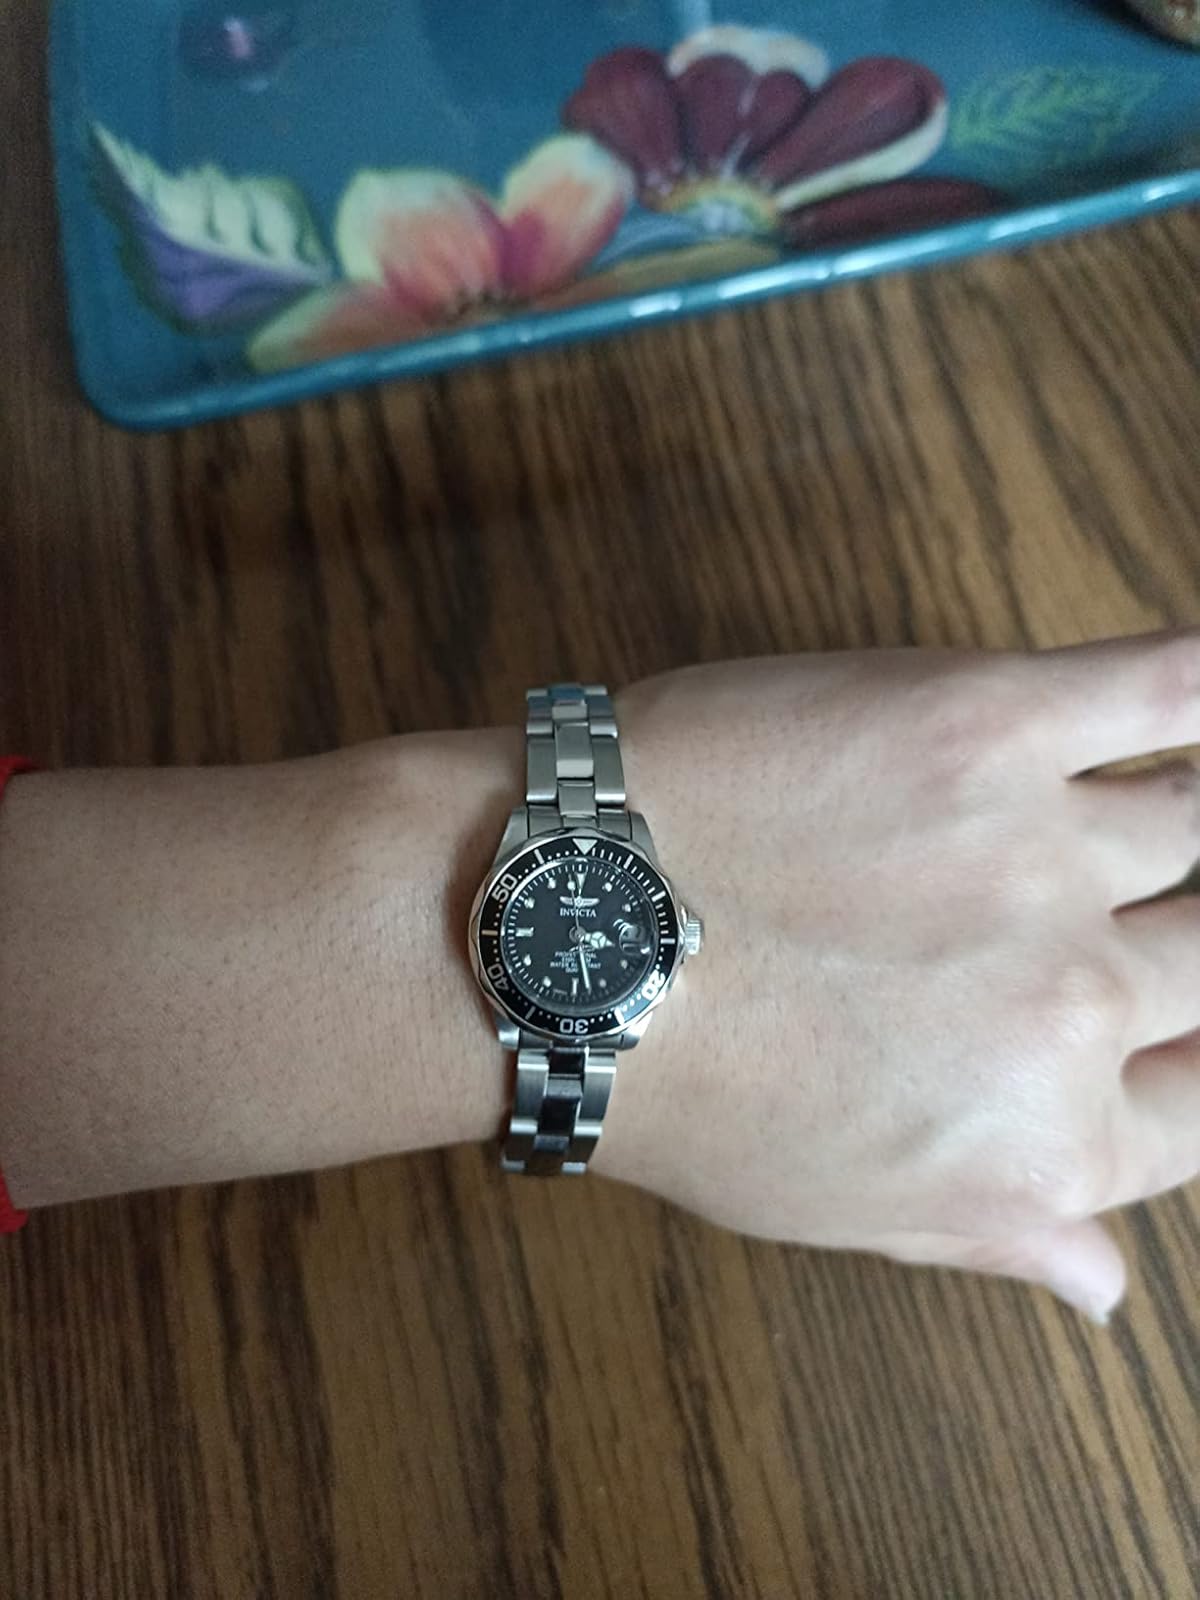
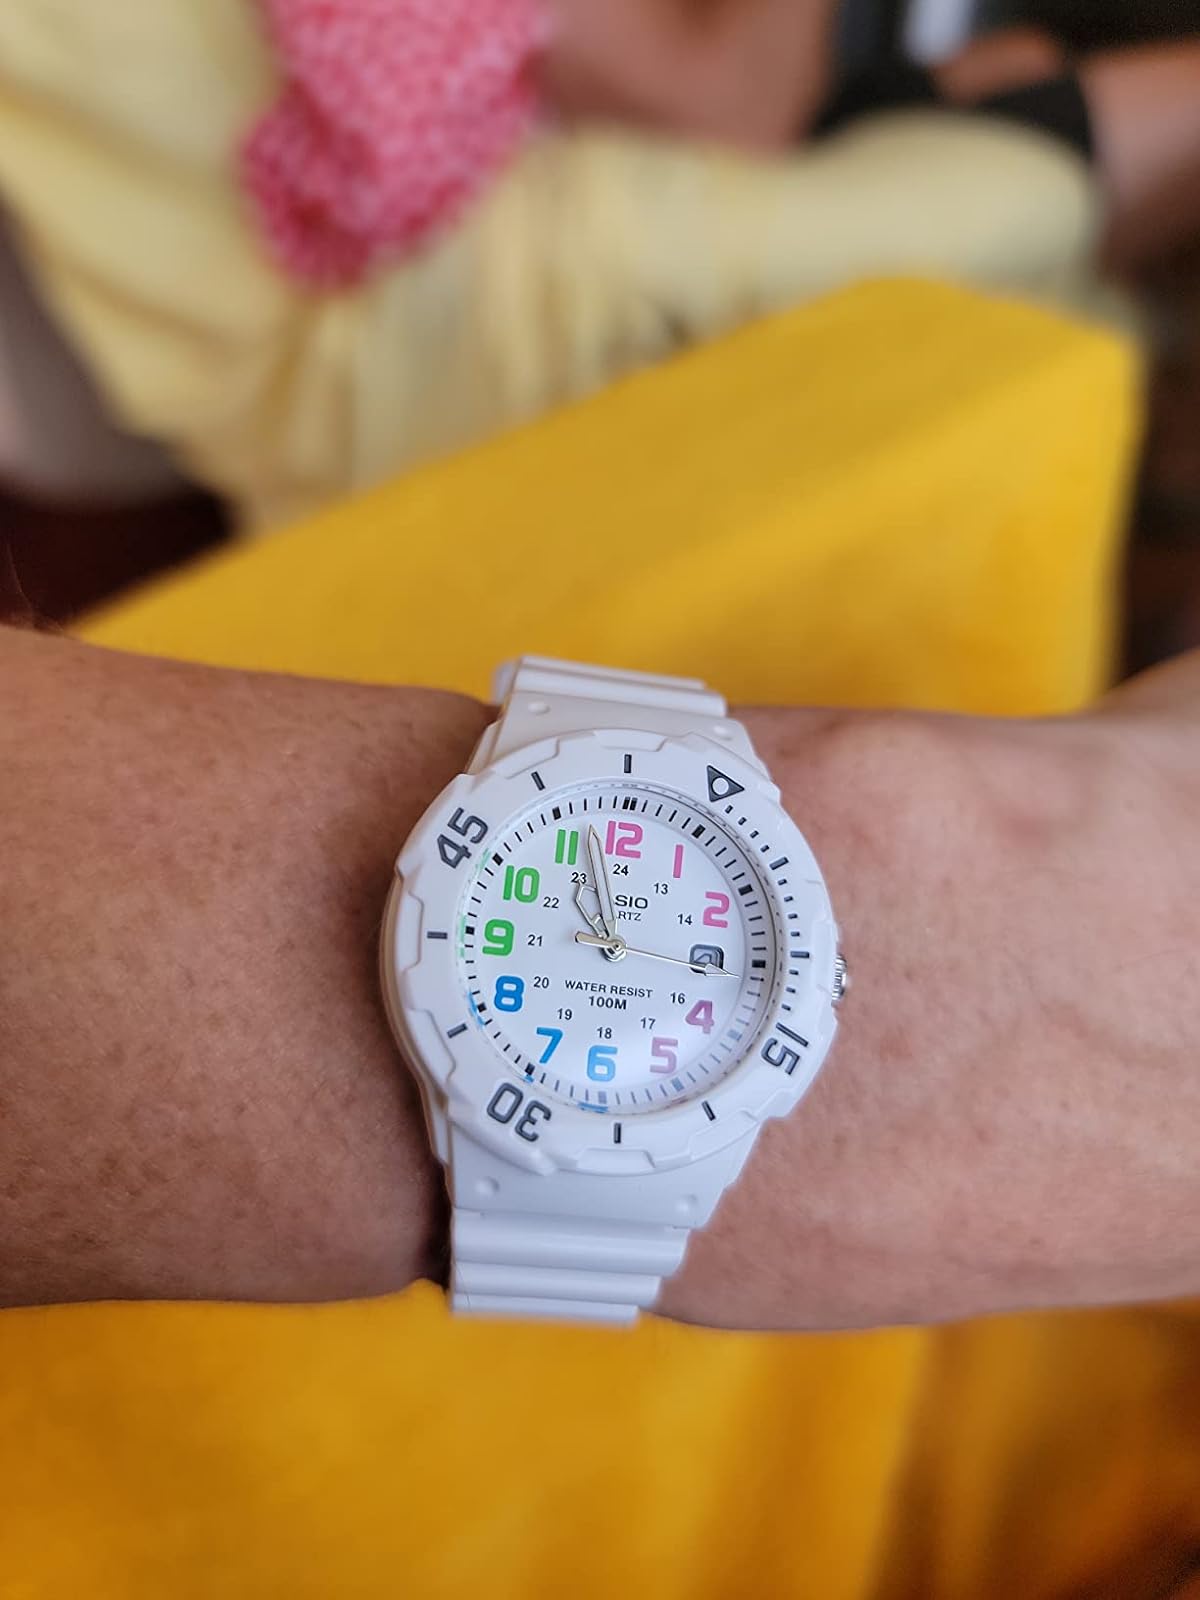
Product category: accessories_watch
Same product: no